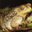
Label: frog